Atanasije Jevtić

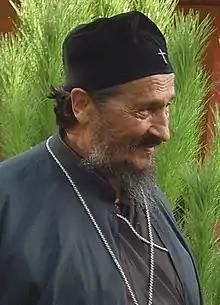
Bishop Atanasije in Trebinje, 2011

Atanasije Jevtić (Serbian Cyrillic: Атанасије Јевтић; 8 January 1938 – 4 March 2021) was a Serbian Orthodox prelate who served as the bishop of Banat from 1991 until 1992, and the bishop of Zahumlje and Herzegovina from 1992 until his retirement in 1999.